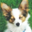
Label: dog